Teleology in biology

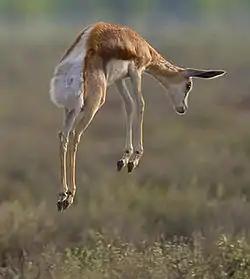
"Behaviour with a purpose": a young springbok stotting. A biologist might argue that this has the function of signalling to predators, helping the springbok to survive and allowing it to reproduce.

Teleology in biology is the use of the language of goal-directedness in accounts of evolutionary adaptation, which some biologists and philosophers of science find problematic. The term teleonomy has also been proposed. Before Darwin, organisms were seen as existing because God had designed and created them; their features such as eyes were taken by natural theology to have been made to enable them to carry out their functions, such as seeing. Evolutionary biologists often use similar teleological formulations that invoke purpose, but these imply natural selection rather than actual goals, whether conscious or not. Some biologists and religious thinkers held that evolution itself was somehow goal-directed (orthogenesis), and in vitalist versions, driven by a purposeful life force. With evolution working by natural selection acting on inherited variation, the use of teleology in biology has attracted criticism, and attempts have been made to teach students to avoid teleological language.